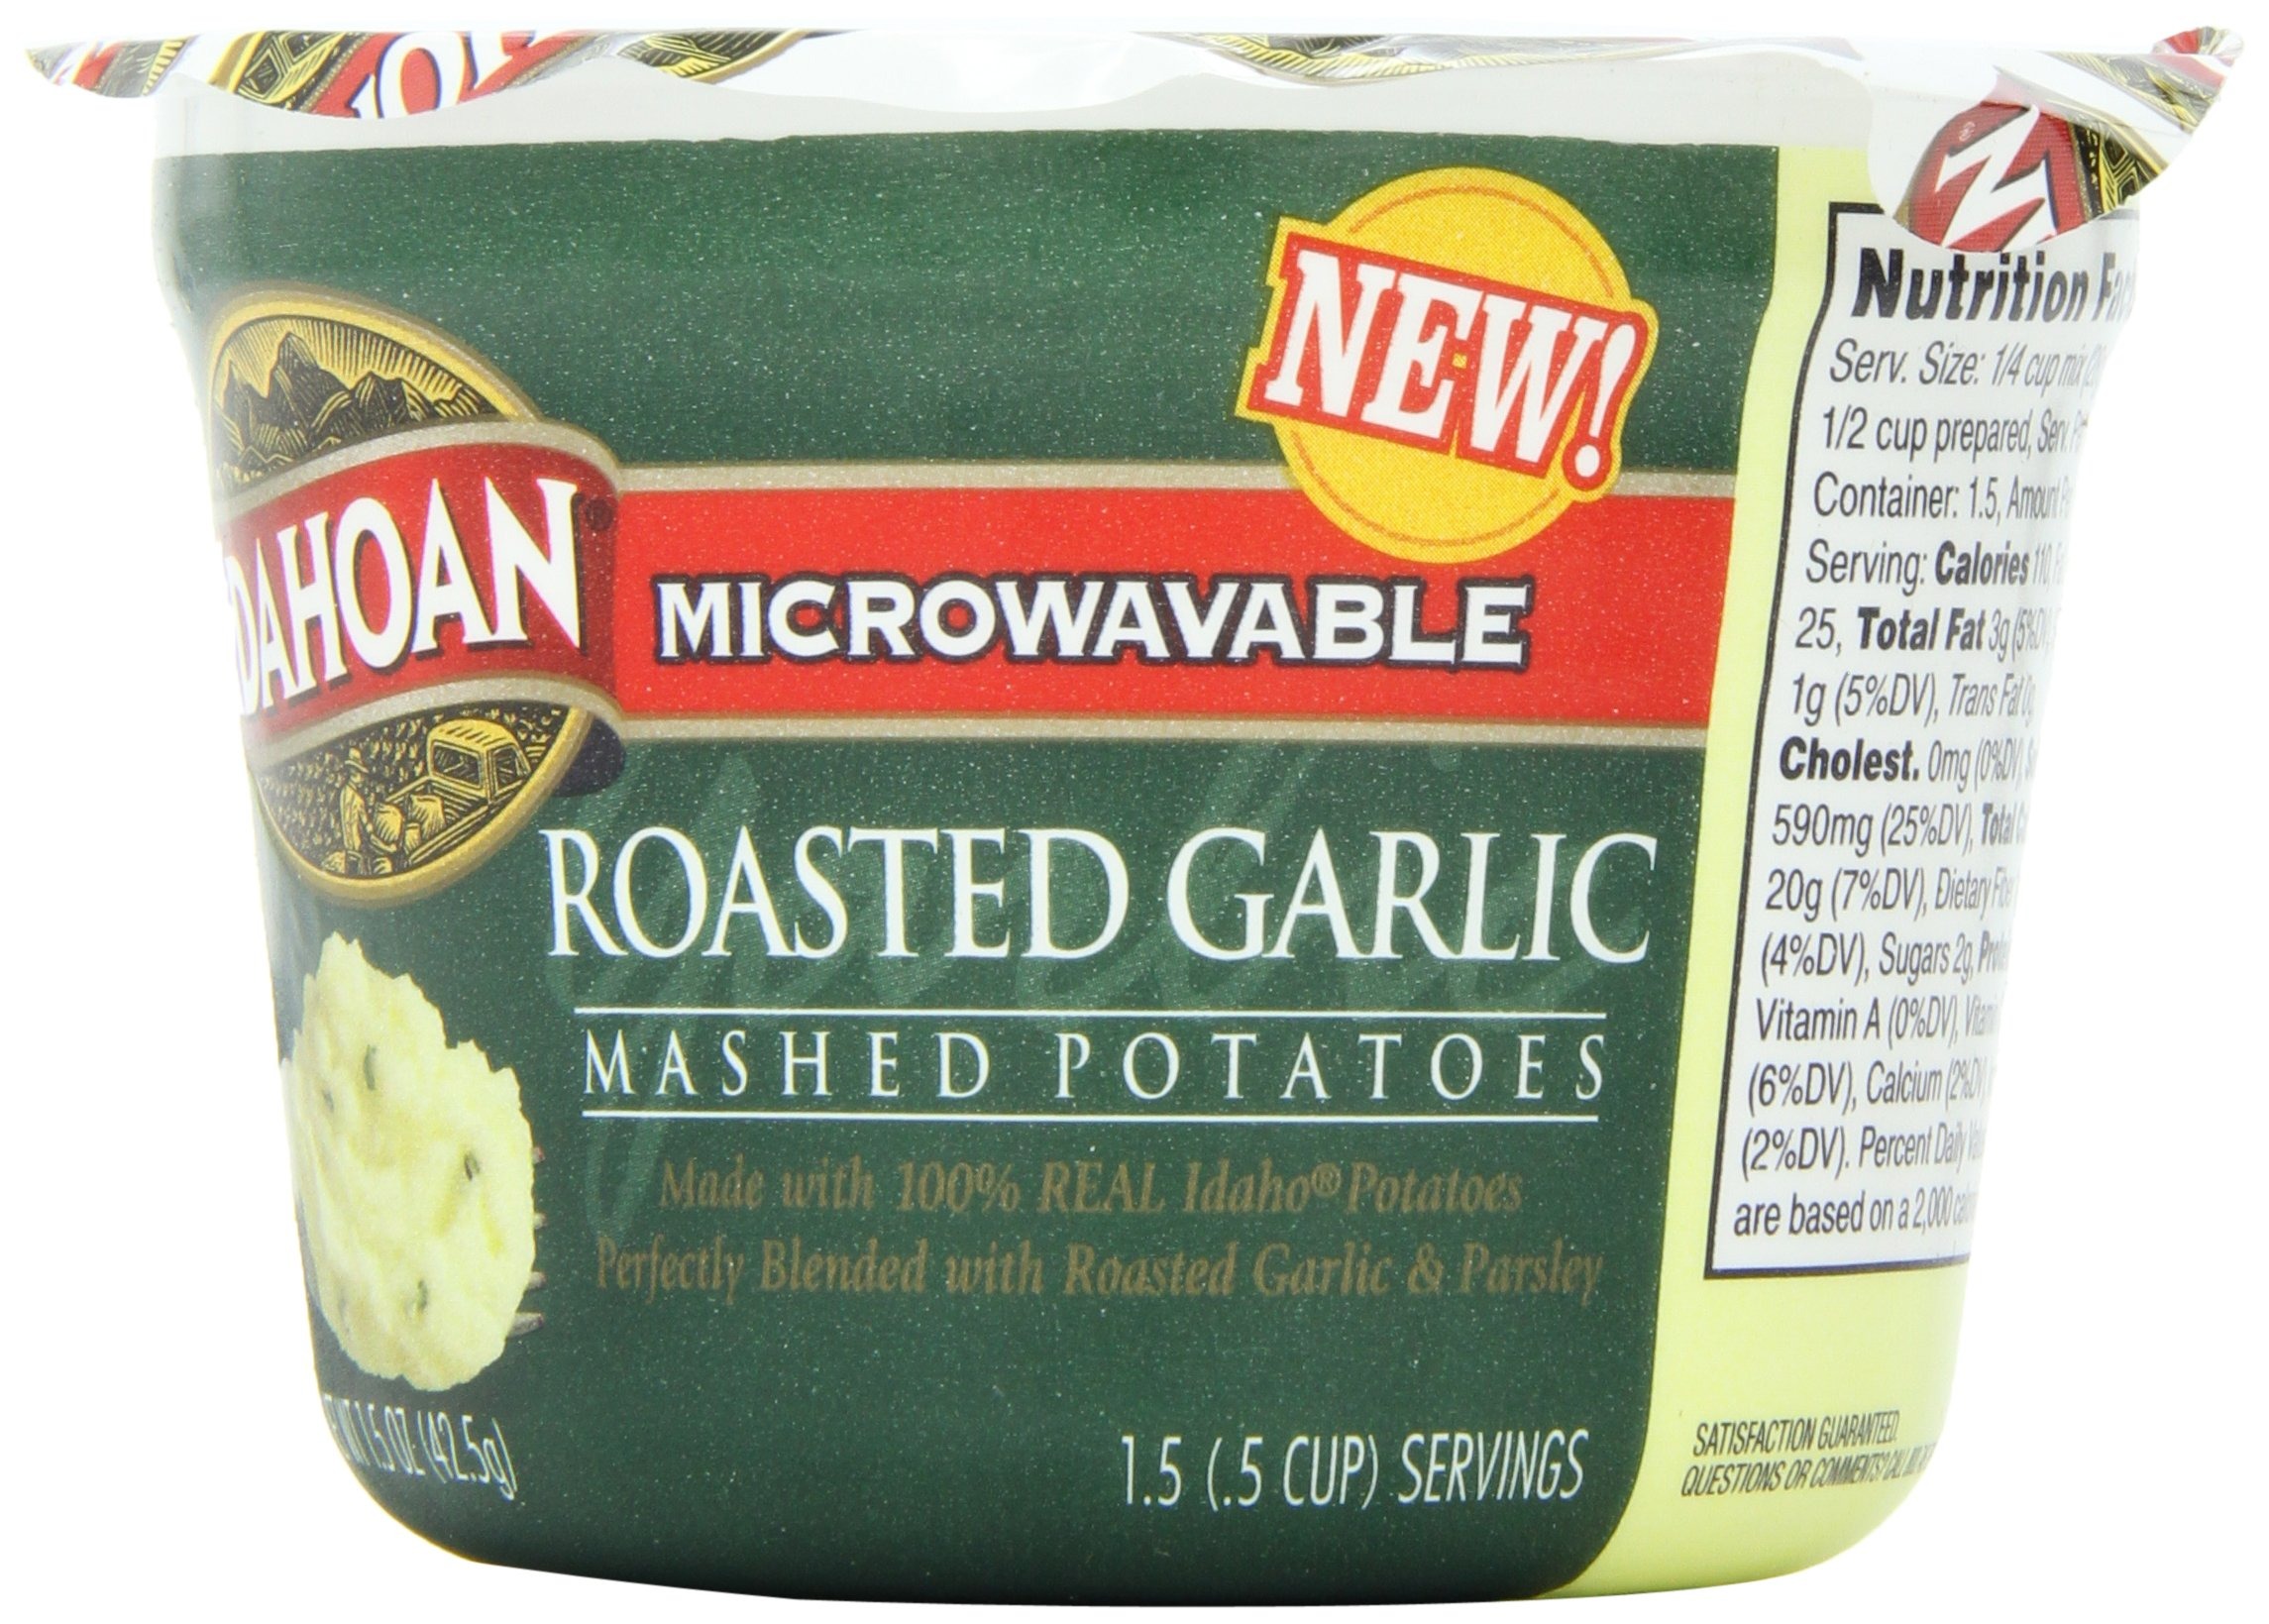
Item Name: Idahoan Mashed Potatoes, Roasted Garlic, 1.5 Ounce (Pack of 12)
Bullet Point 1: Made with 100% real Idaho potatoes
Bullet Point 2: Makes 1.5 half cup servings
Bullet Point 3: Quick and easy
Bullet Point 4: Microwavable cup
Bullet Point 5: Gluten free
Value: 18.0
Unit: ounce

Price: 0.9